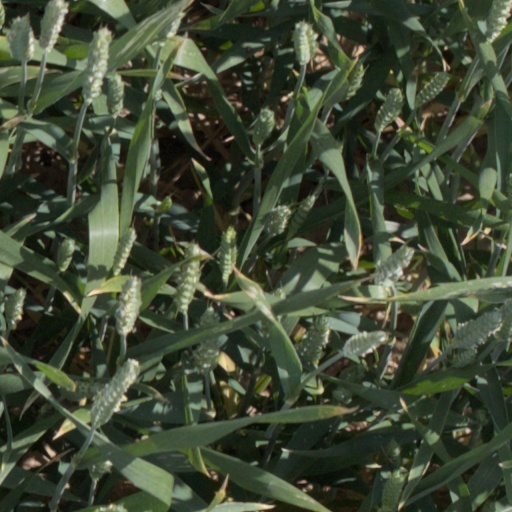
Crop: wheat